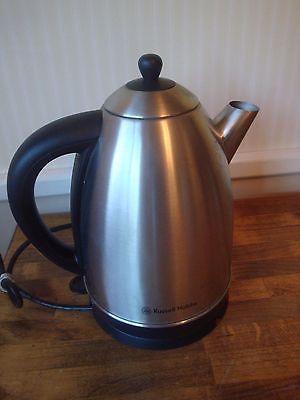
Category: kettle